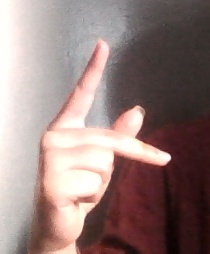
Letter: dha